Aletopelta

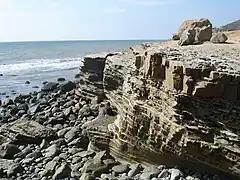
Point Loma Formation in Southern California

In 1987, construction work was done on the College Boulevard near Carlsbad at the Californian coast. While paleontologically surveying the work, Bradford Riney noted that a skeleton had been uncovered by a ditch dug for a sewage pipe. Within days, the specimen was secured by the San Diego Natural History Museum. It was dubbed the "Carlsbad Ankylosaur". The skeleton was later described, but not named, in 1996 by Thomas Deméré and Walter Preston Coombs before being named in 2001 by Tracy Lee Ford and James Kirkland. The skeleton originated from a layer of the marine Point Loma Formation which dates to the upper Campanian stage, 75.5 Ma. The formation has yielded specimens pertaining to calcareous nannoplankton, foraminifers, scaphopods, pelecypods, gastropods, cephalopods, ostracods, decapods, echinoids, elasmobranchs, and actinopterygians, with the addition of a femur, right dentary containing teeth and cervical vertebrae of a hadrosaur. The type and only known specimen of "Aletopelta" was once a bloated carcass that had been washed out to sea, likely by a stream, which sank to the bottom with its underside facing upwards and became a miniature reef, as evidence by Pelecypoda such as "Ostrea sp." and "Spondylus sp." being attached to the bones and the presence of ammonites and gastropods found in association with the skeleton. The carcass was also scavenged upon by marine invertebrates and sharks such as "Squalicorax" and "Scapanorhynchus", which resulted with most of the long bones being hollow and many shallow pits on the osteoderms and ribs. The holotype specimen, SDNHM 33909, consists of teeth, fragmentary scapulae, partial humerus, partial ulna, possible fragment of right radius, ulna, partial left and possibly right ischium, femora, tibiae, fibulae, four or five partial vertebrae, dorsal neural arch, neural arches of the sacrum, fragmentary ribs, osteoderms including pelvic shield and cervical half ring. The type specimen may represent an immature individual based on the unfused astragalus, partly fused scutes and unfused neural spines.